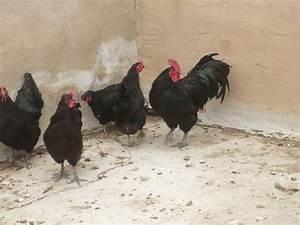
chicken